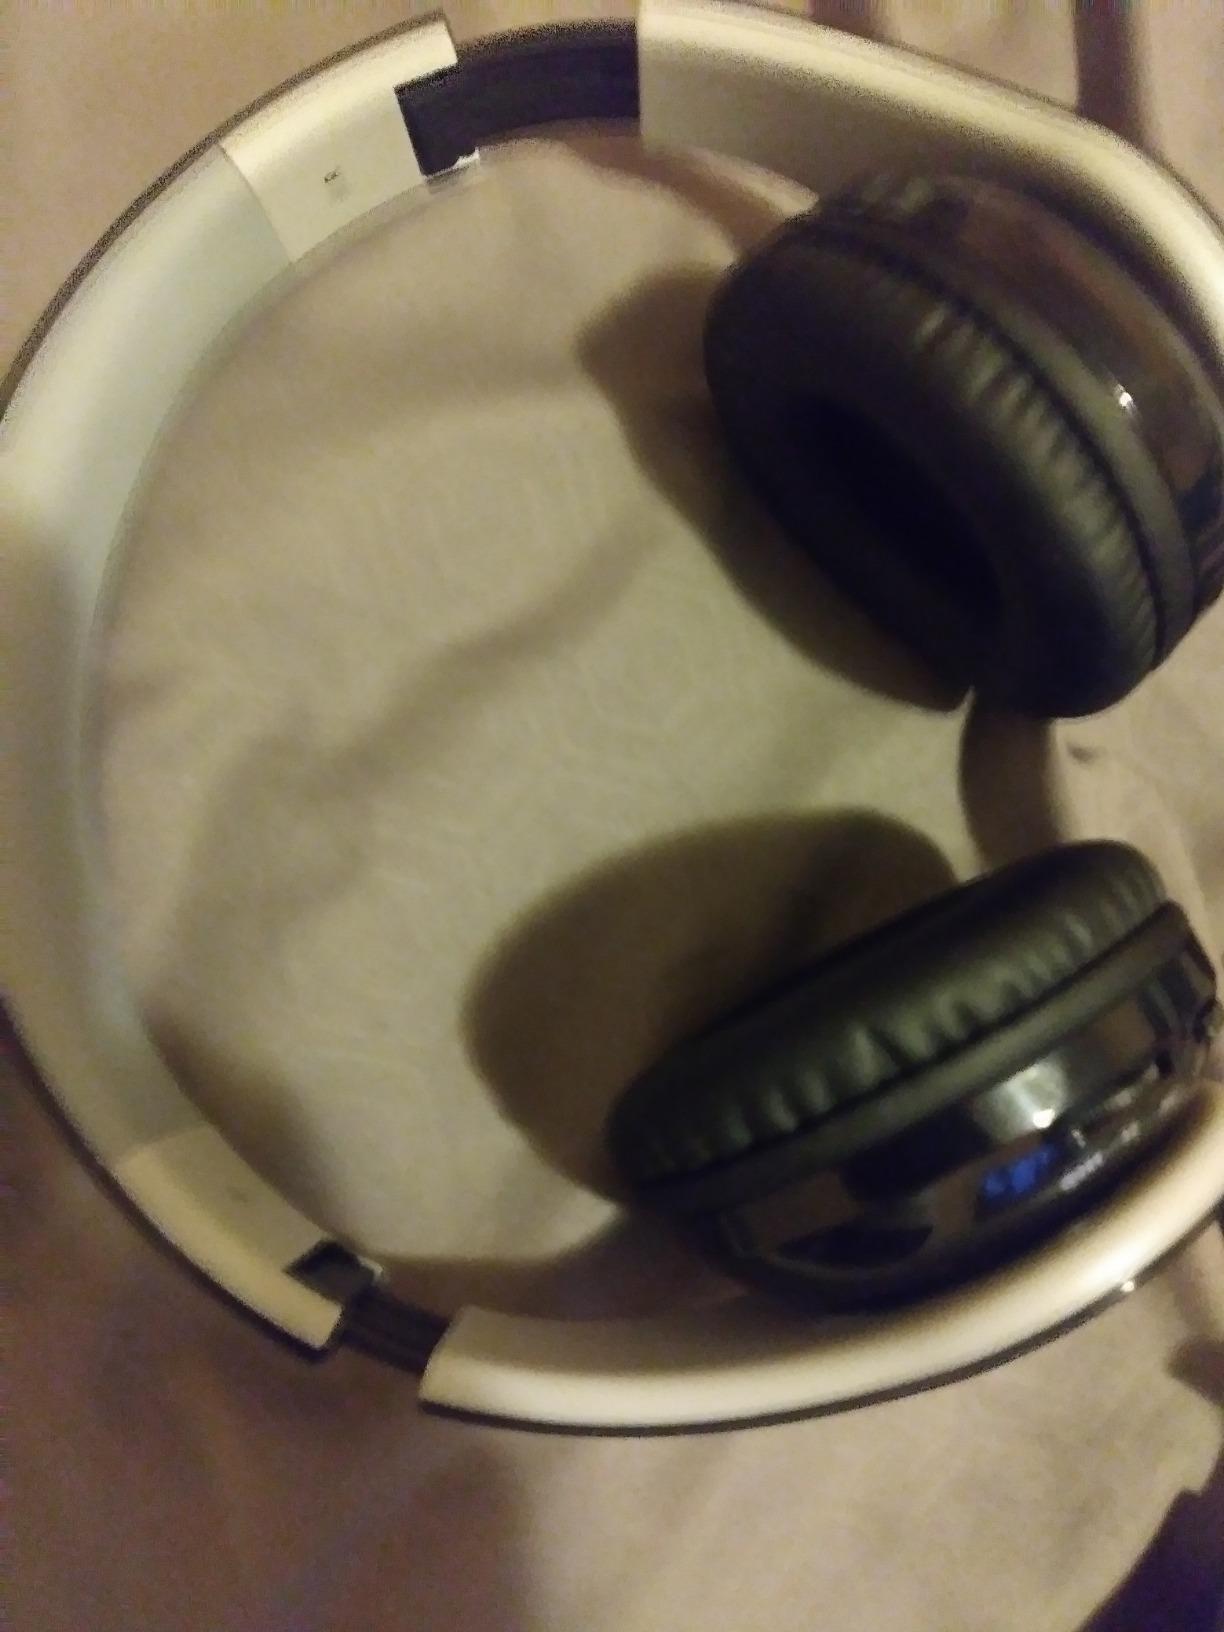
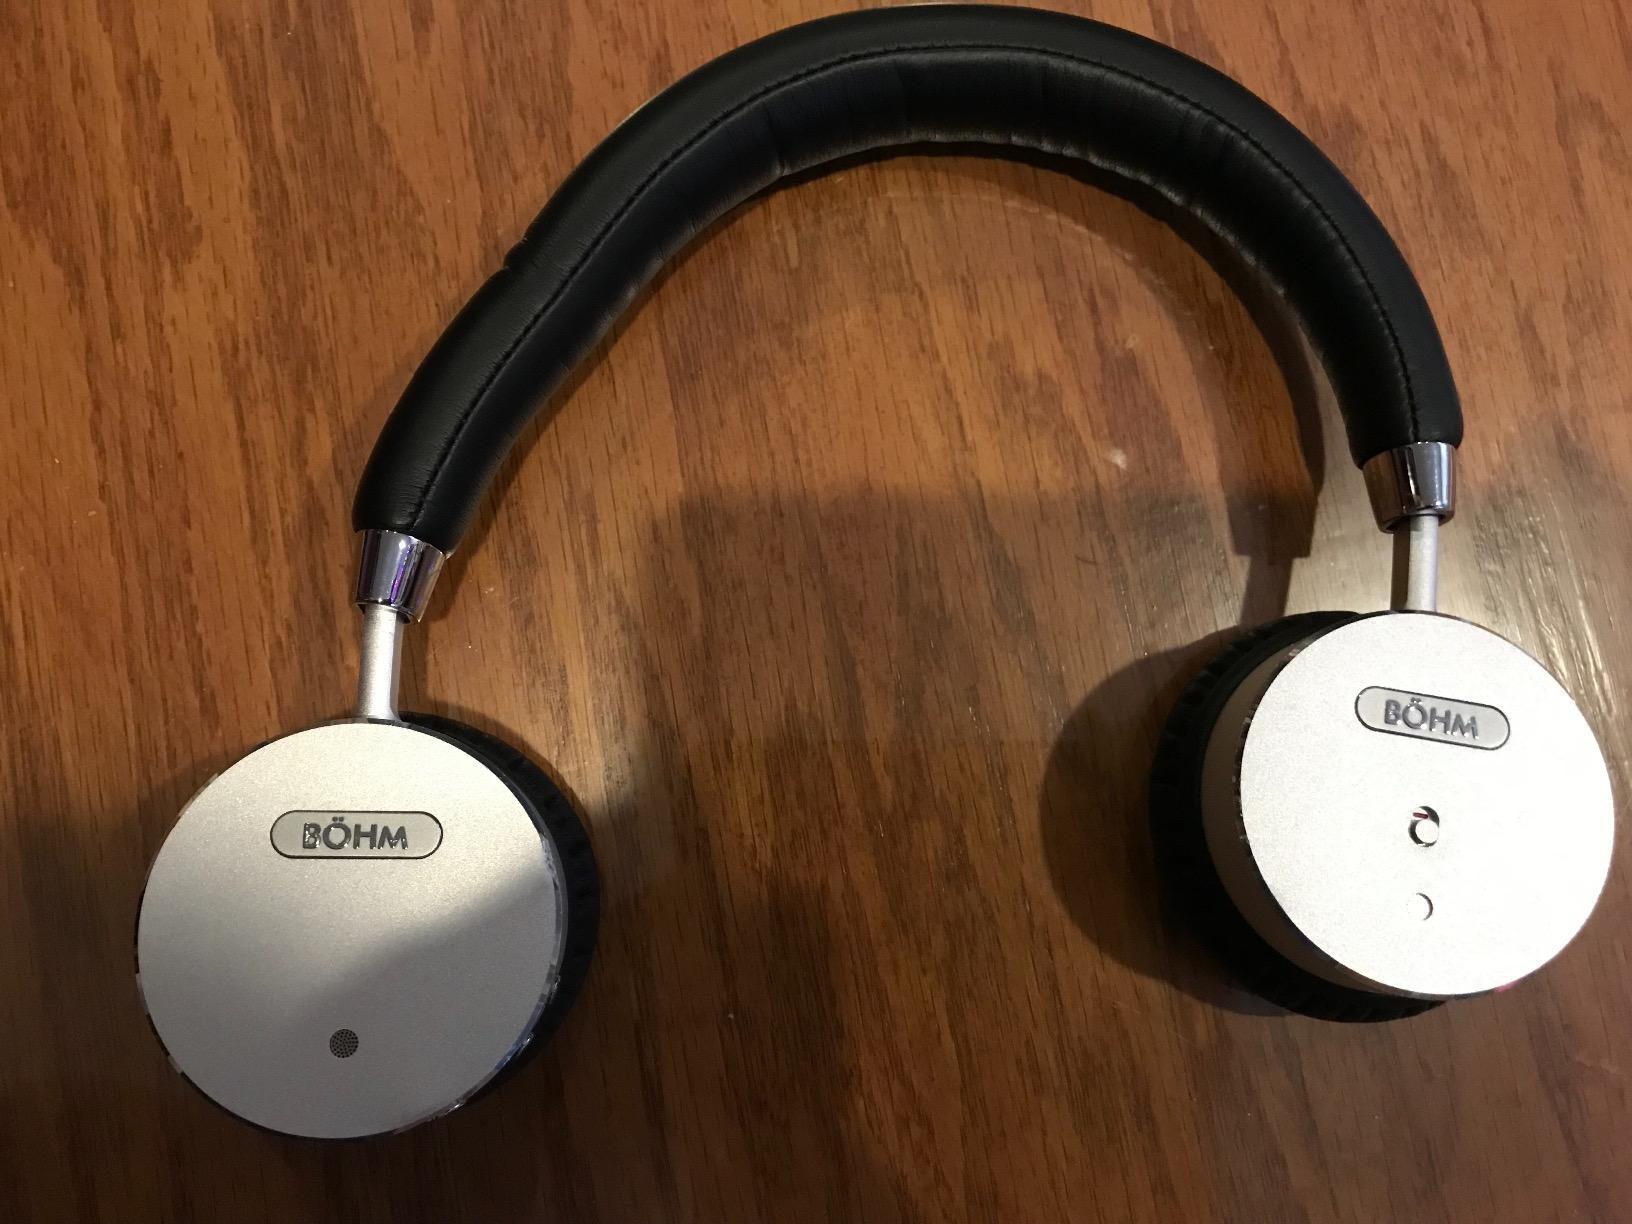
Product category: headphones
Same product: no